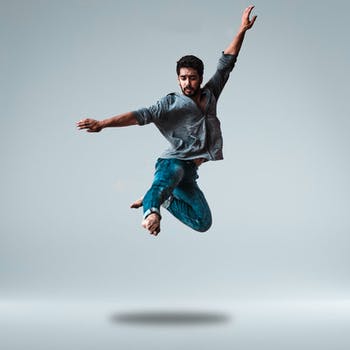
Label: No Watermark